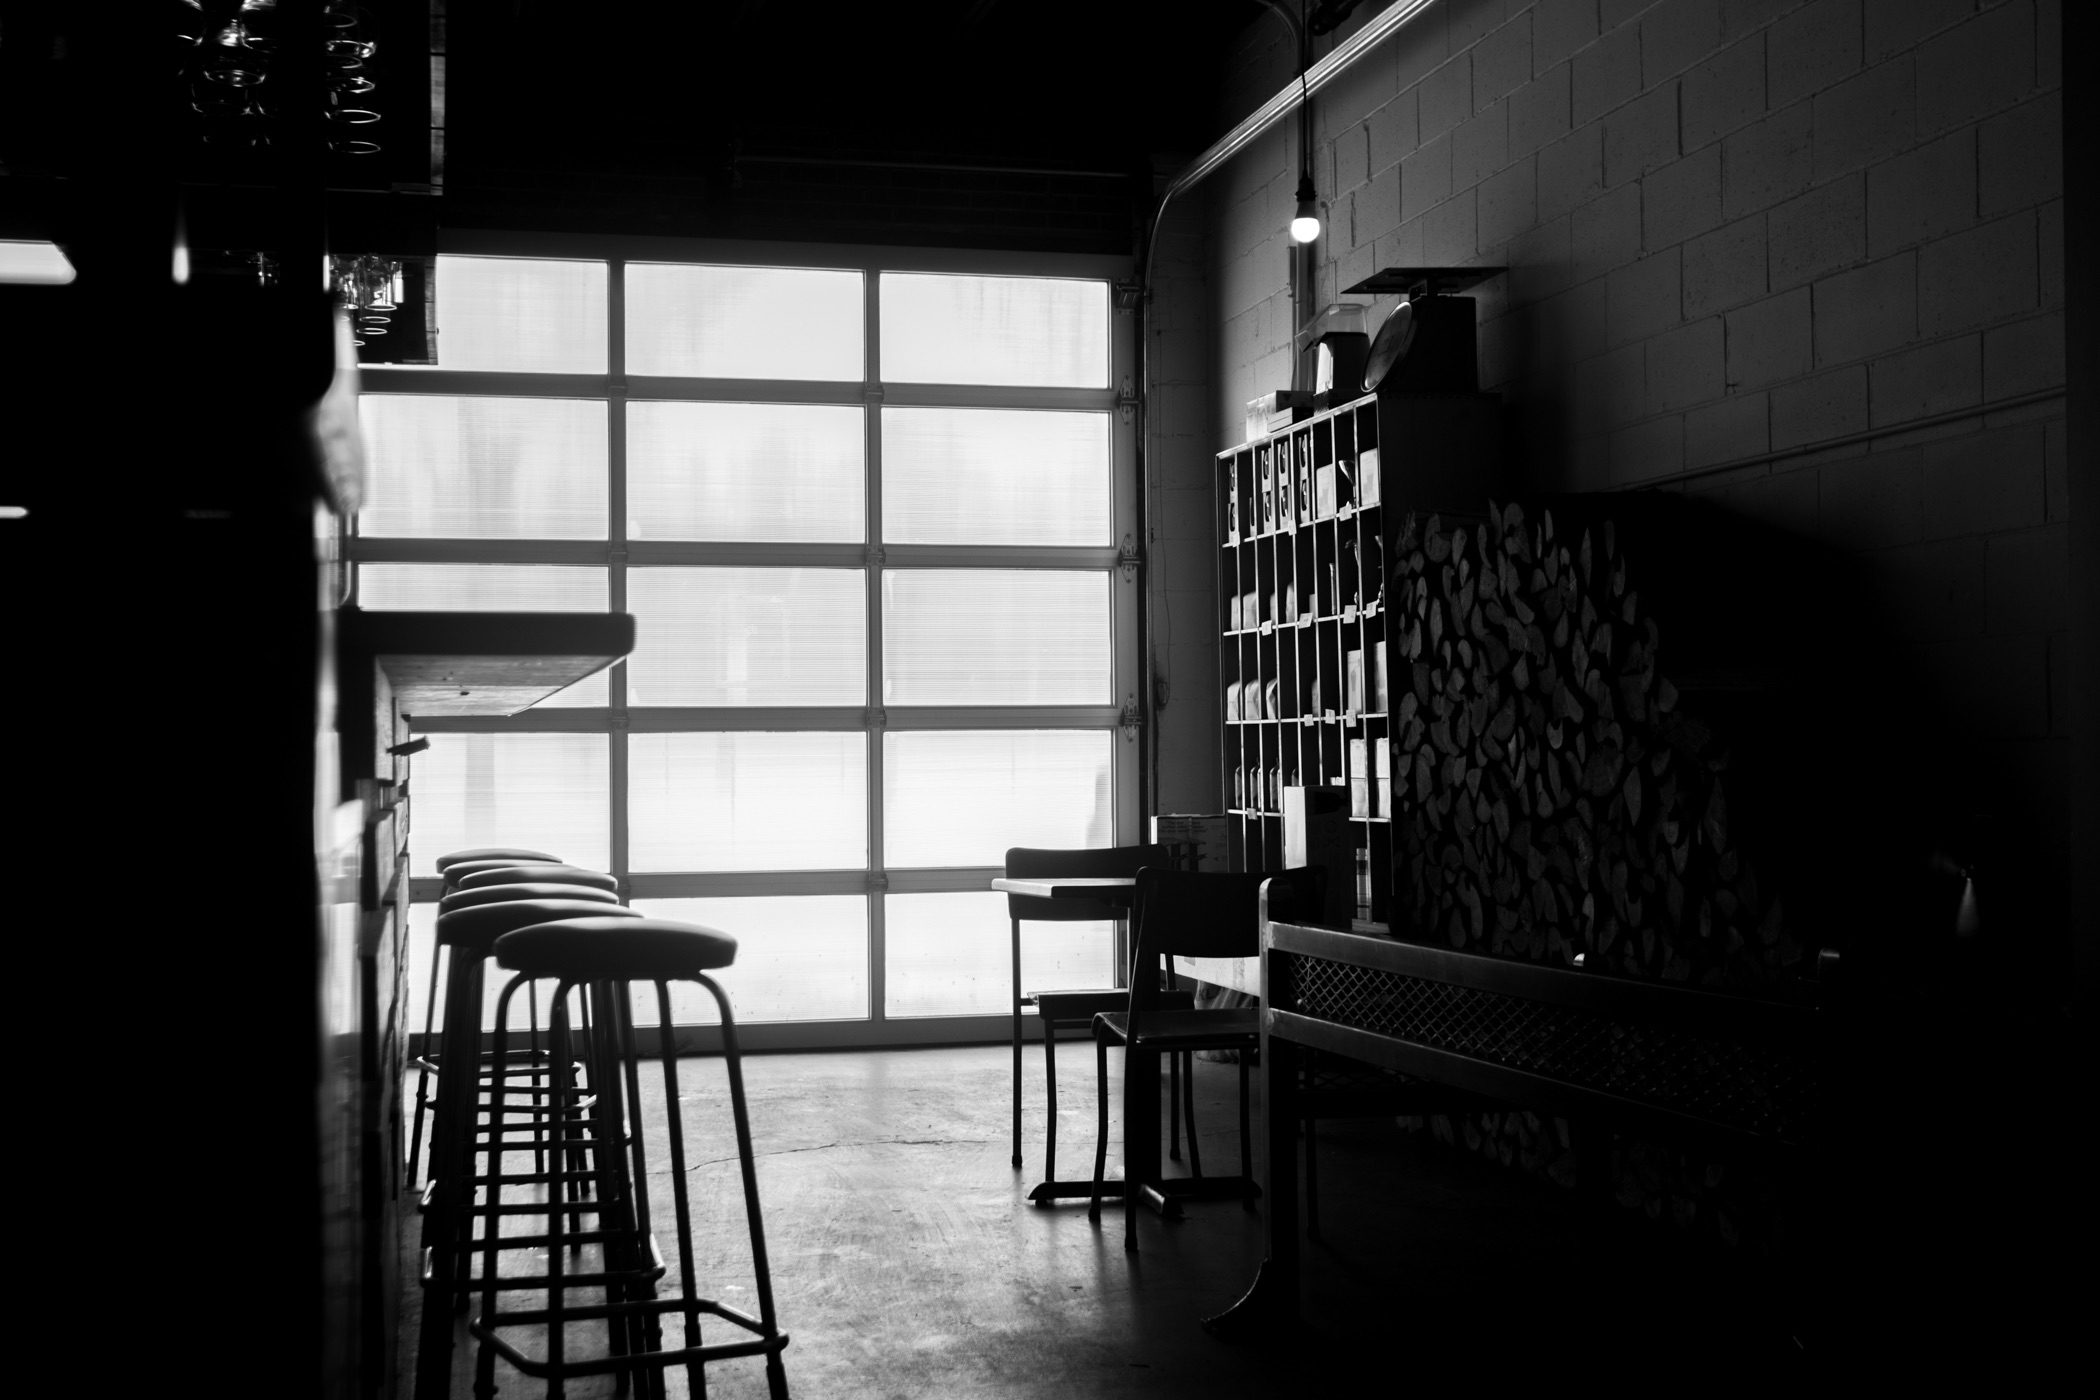
light, black and white, white, photography, darkness, black, monochrome, interior design, shape, monochrome photography, film noir